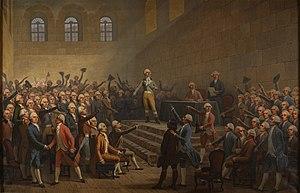
Assemblée de Vizille le 21 juillet 1788. Musée de la Révolution française, Vizille.
L'histoire de Villard-de-Lans, principale ville du massif du Vercors septentrional et isérois, secteur également connu sous le vocable des « Quatre-Montagnes » ou du « Val de Lans » est liée à cette partie de la montagne.
Vizille est une commune française située, géographiquement dans la vallée de la Romanche, administrativement dans le département de l'Isère et en région Auvergne-Rhône-Alpes.
Le musée de la Révolution française est un musée situé à Vizille en France et géré par le département de l'Isère. Inauguré le 13 juillet 1984 dans la perspective des commémorations du bicentenaire de la Révolution, il est hébergé dans le château où s'est tenue la réunion des états généraux du Dauphiné le 21 juillet 1788 et reste le seul musée au monde entièrement consacré à la période de la Révolution française.